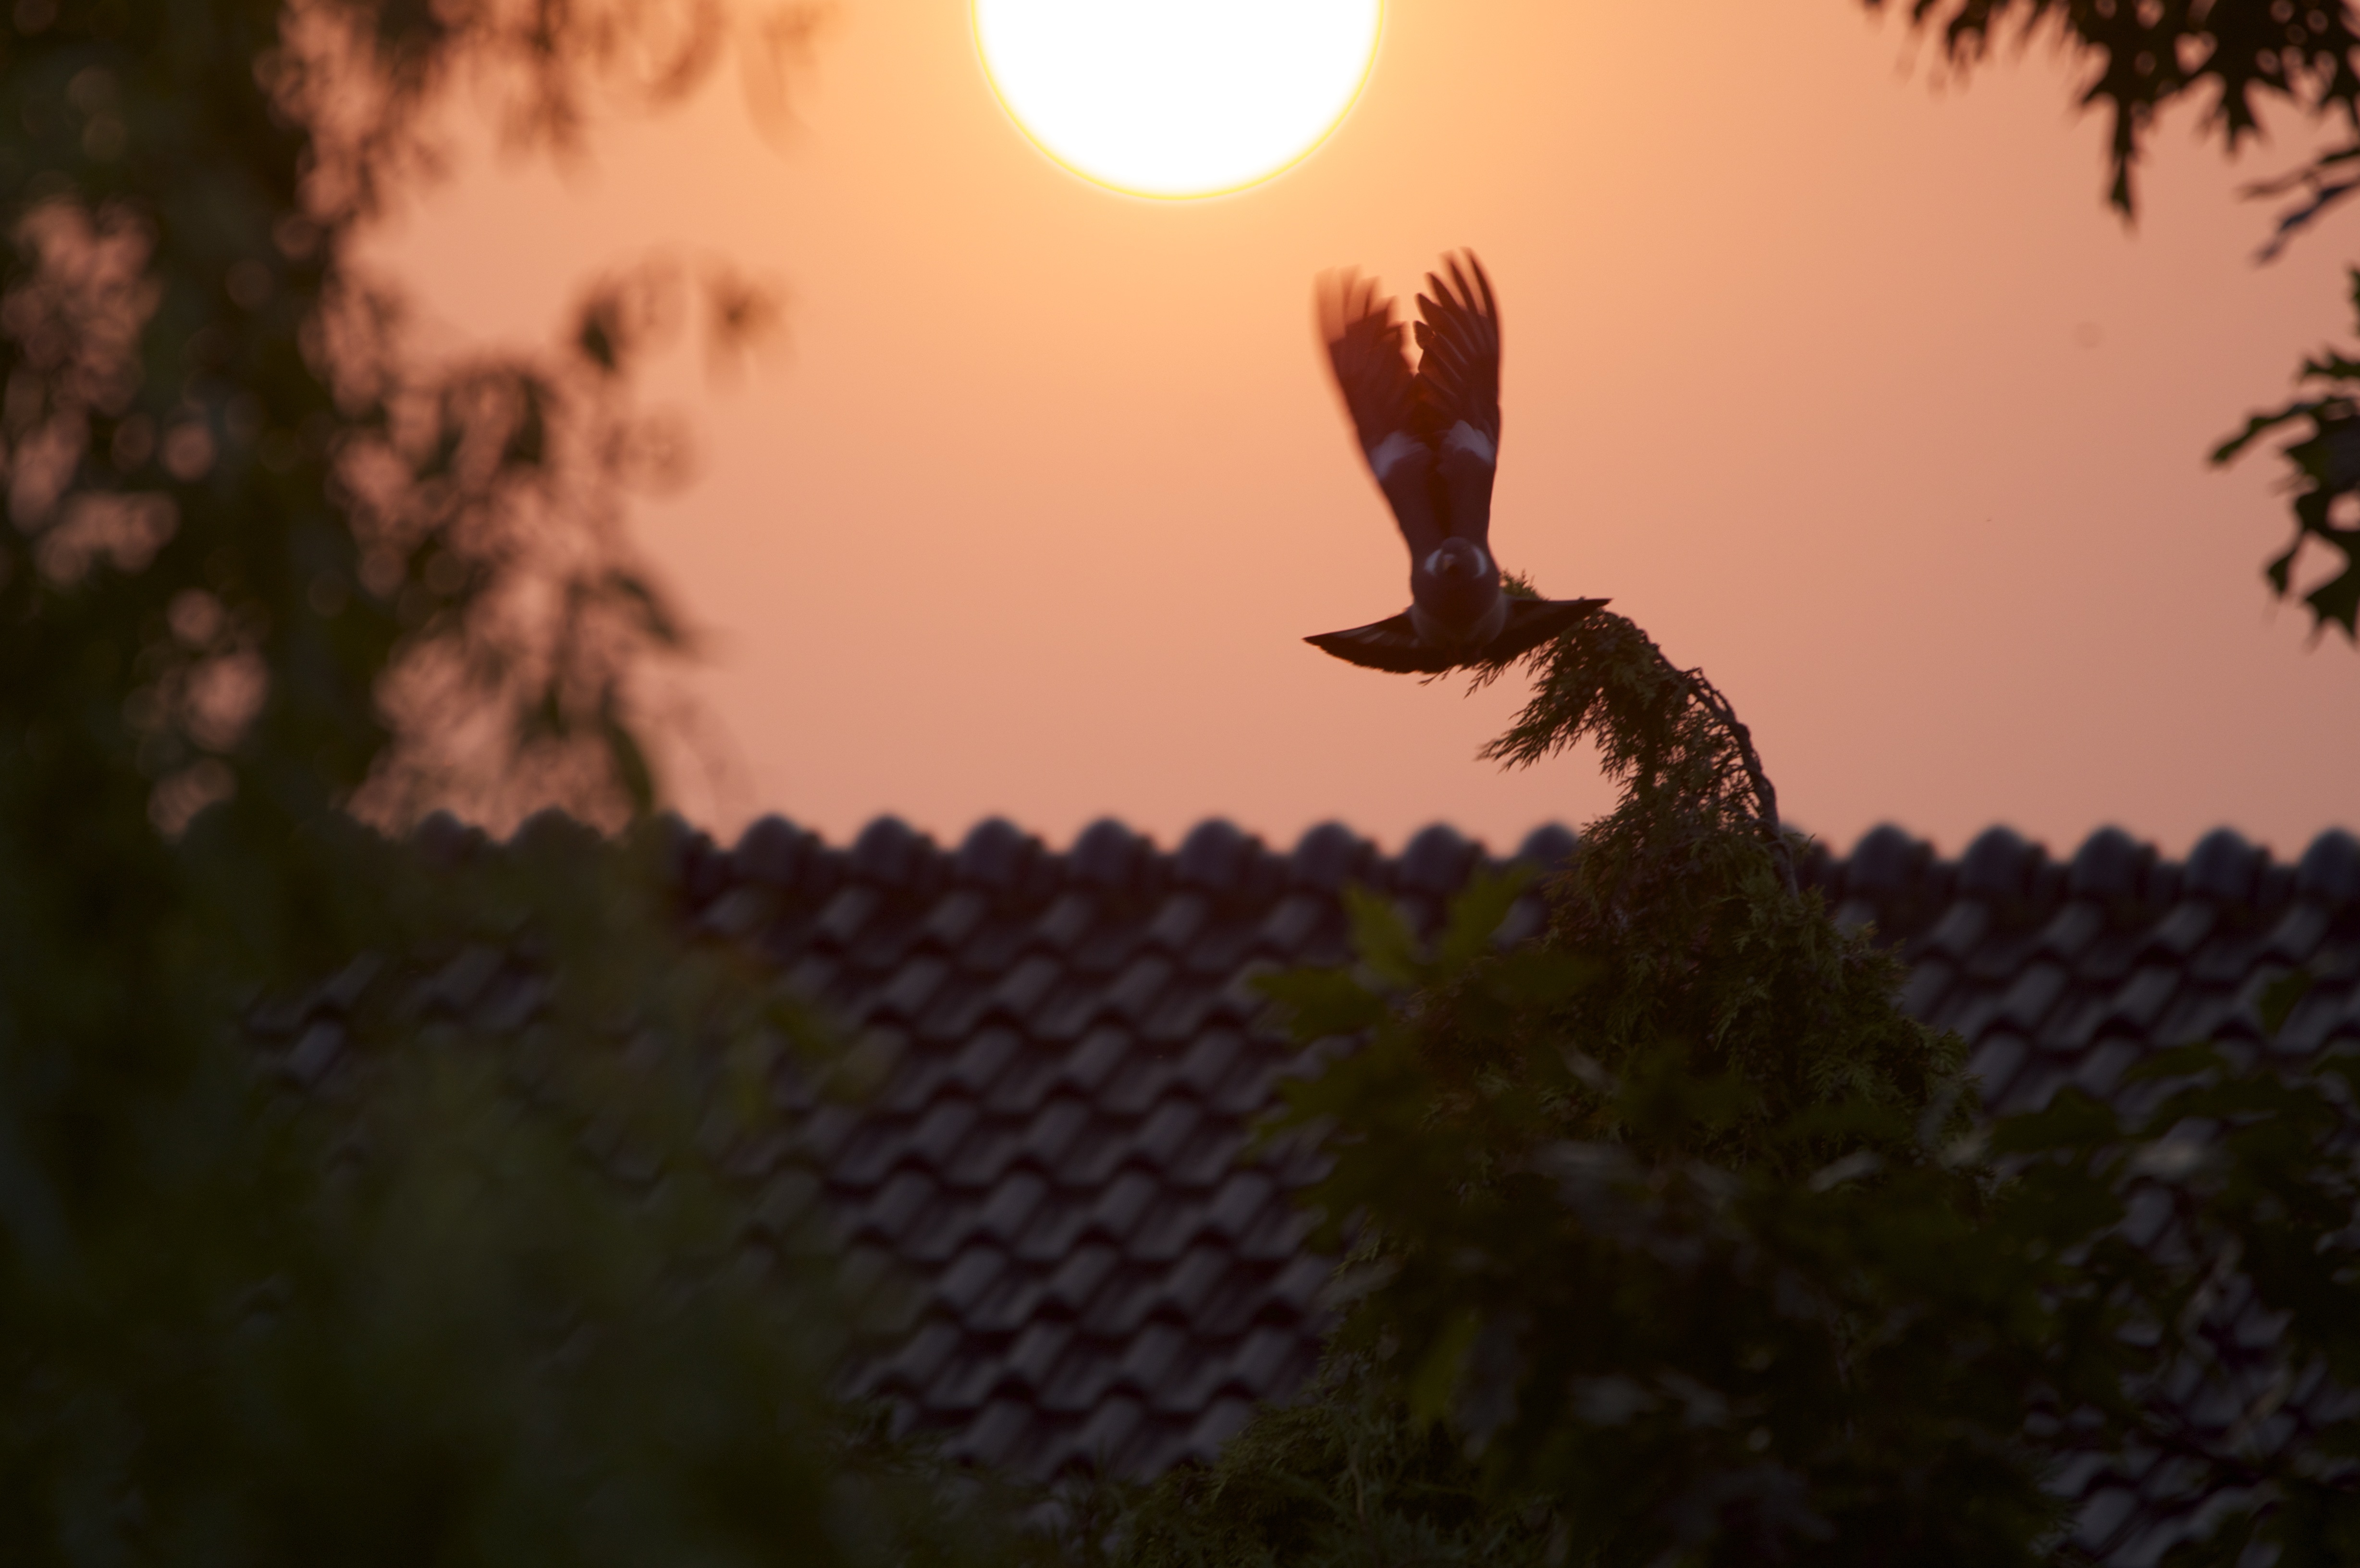
tree, nature, sun, sunset, sunlight, morning, leaf, flower, autumn, romantic, rest, heat, dove, abendstimmung, screenshot, afterglow